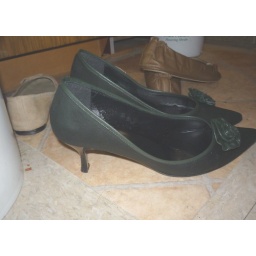
Wet green suede shoes near wet tan flat shoes on back ground dry tan suede flat shoes.